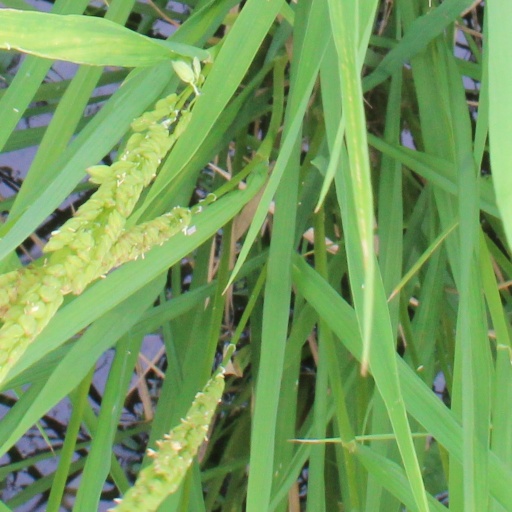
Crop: rice